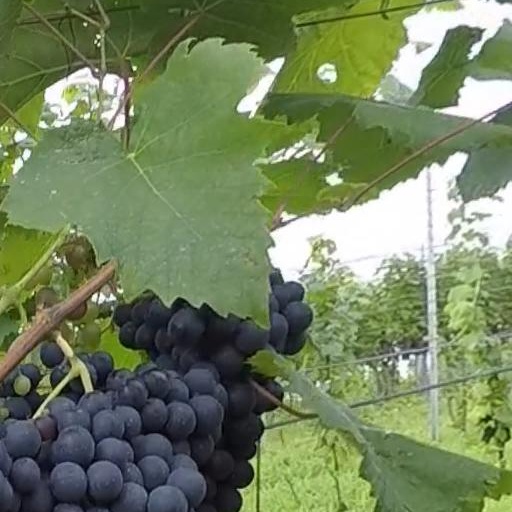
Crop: grape